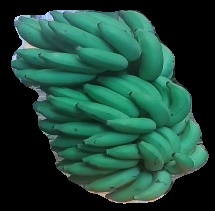
Variety: elakki-bale
Grade: grade2